Jayachamarajendra Wadiyar

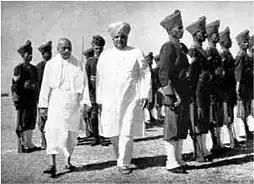

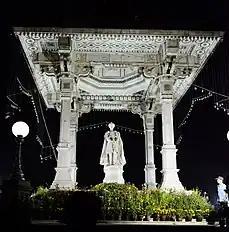
Jayachamarajendra Circle at Mysore

Jayachamaraja Wadiyar died at the age of 55 on 23 September 1974 at his Bangalore Palace; he was the last living person who had been the premier king of a state with a 21-gun salute status in British India. He was succeeded by his son Srikantadatta Narasimharaja Wadiyar as the head of the Royal Family and the ceremonial maharaja of Mysore.